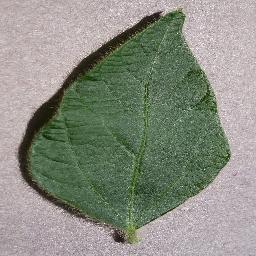
Label: Soybean___healthy